Consulate of the United States, Liverpool

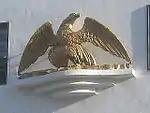
Close-up view of the restored eagle at Paradise St

Maury's former office now sits amid Liverpool's newest and largest shopping centre, Liverpool One. Once derelict and empty, it was the first building purchased by The Grosvenor Group in preparation of "The Paradise Street Project", an extensive redevelopment of Liverpool's central business district. The building, and the eagle which adorned it, were restored by the Grosvenor Group in 2008. The building has since been converted into a retail unit, leased by The Liverpool Sony Centre, and in addition houses three luxury apartments. Since December 2014 it has housed a branch of Cote Bistro.